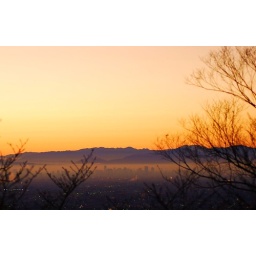
009 A red sky in morning